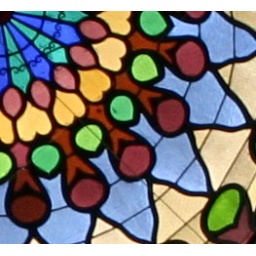
Part of the stained glass in a roof dome of the Museum of Applied Arts, Budapest